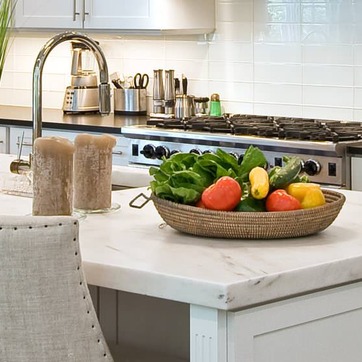
Material: food